Describe the emotion expressed in this image:  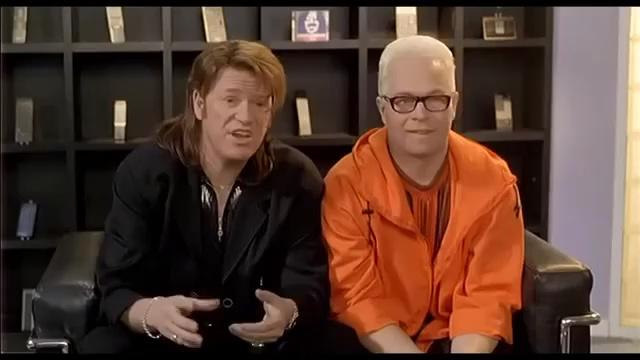
This person displays Fear, valence and arousal with low intensity.